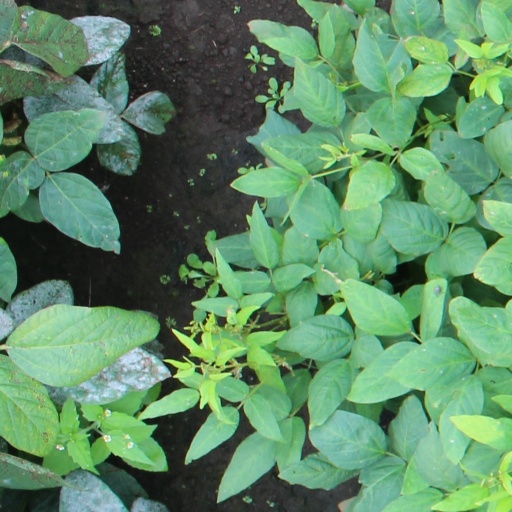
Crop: soybean